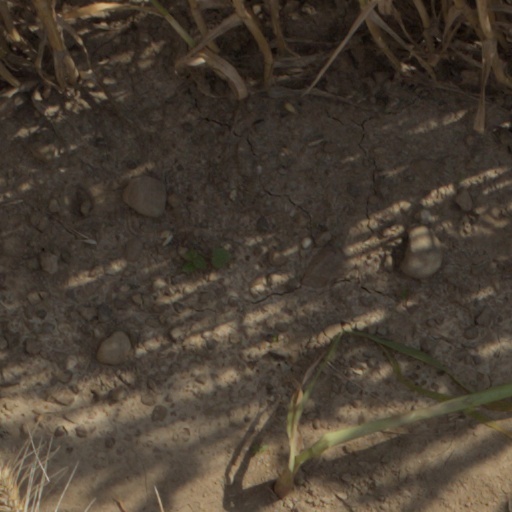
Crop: wheat